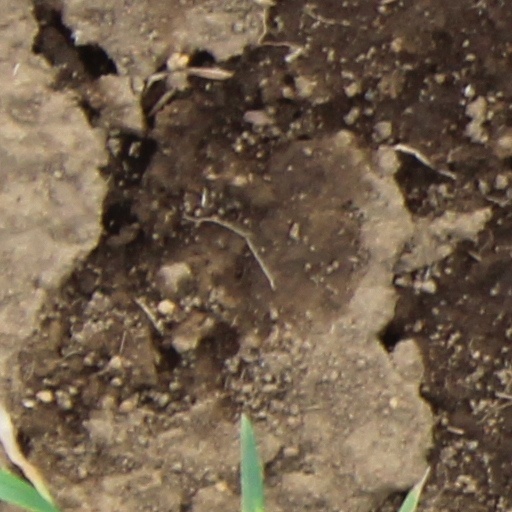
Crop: wheat